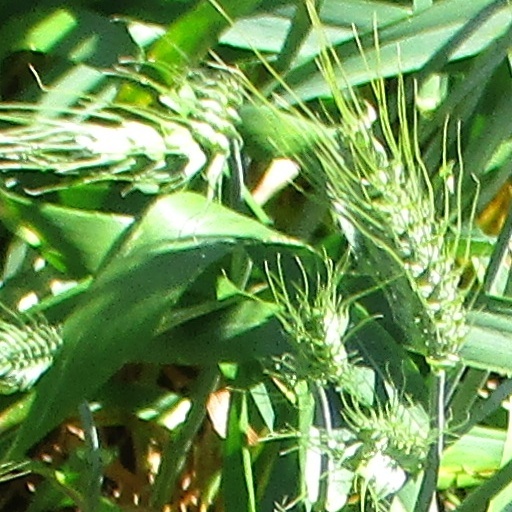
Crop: wheat